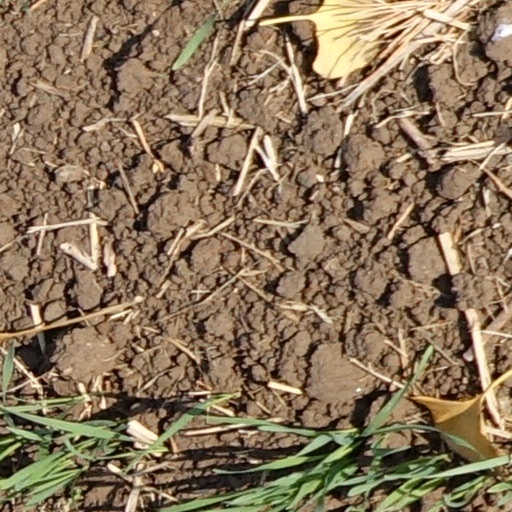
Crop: wheat